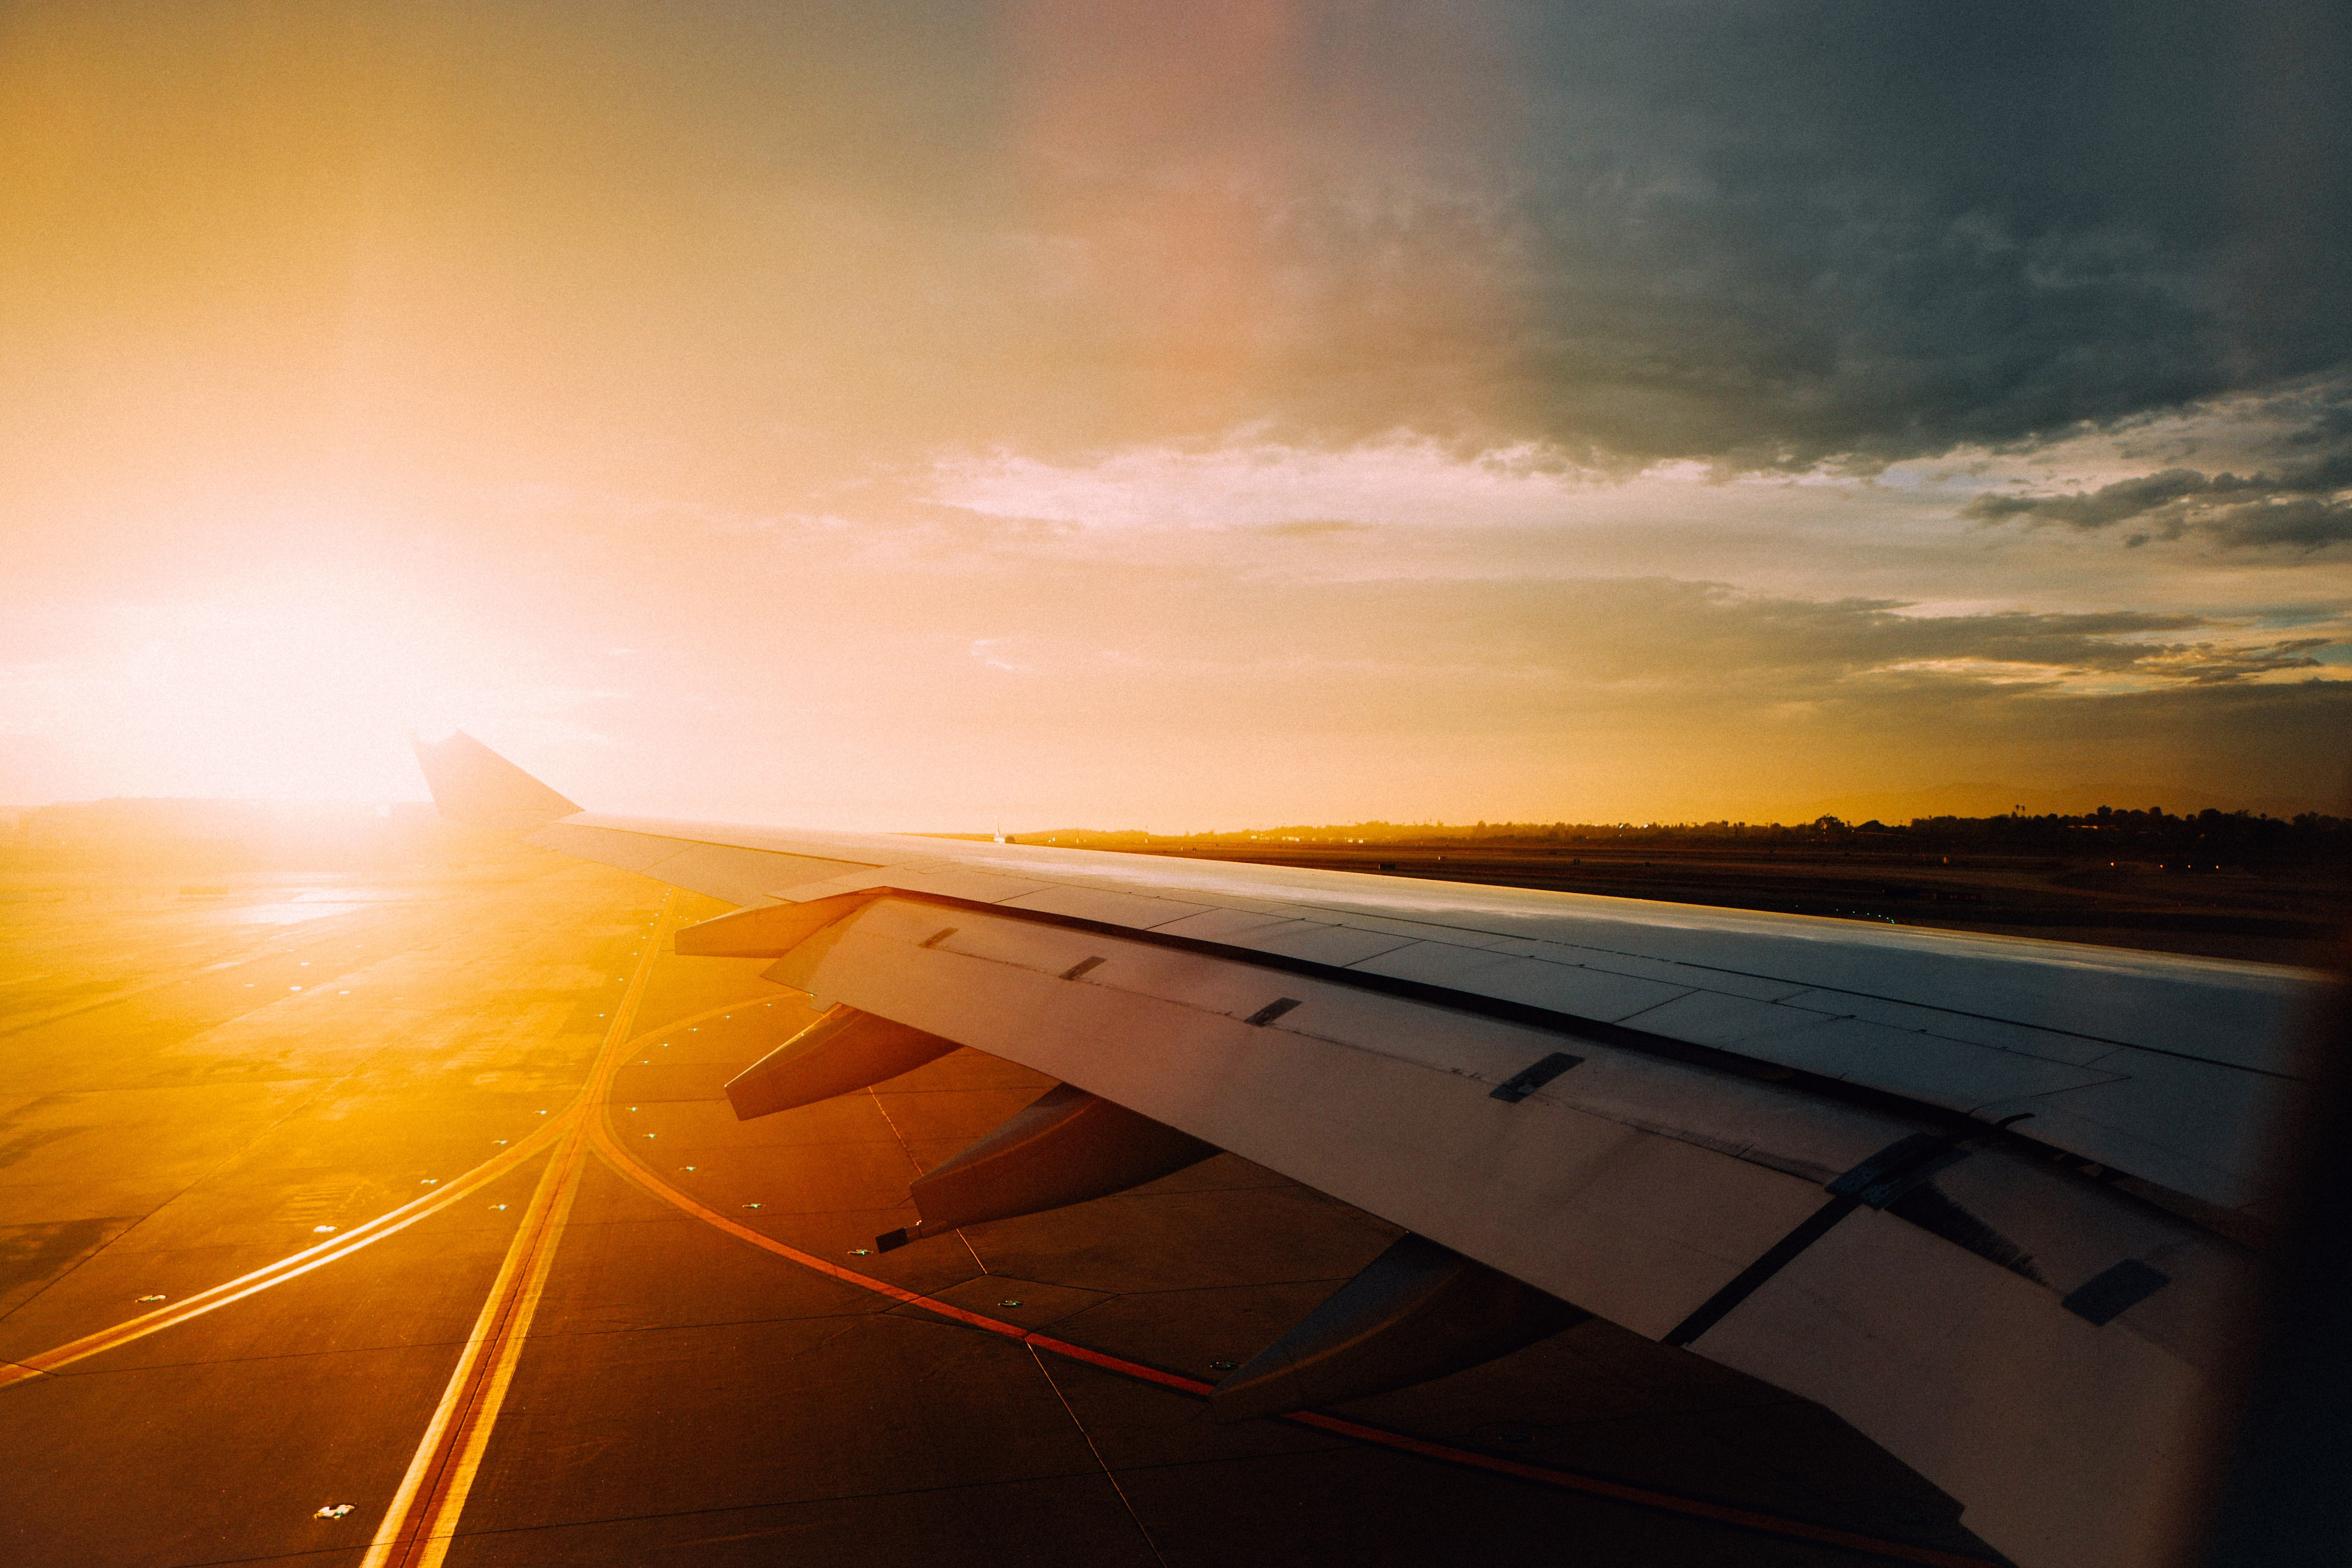
sky, air travel, horizon, cloud, sunset, sunrise, wing, morning, evening, yellow, airline, sun, atmosphere, afterglow, sunlight, airplane, sea, photography, flap, flight, aviation, vacation, dusk, dawn, heat, vehicle, red sky at morning, airliner